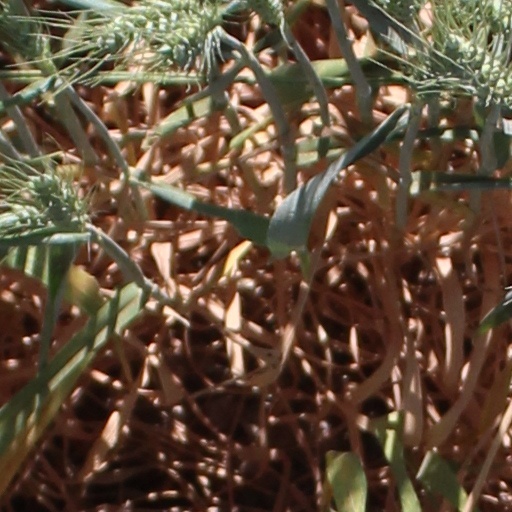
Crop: wheat